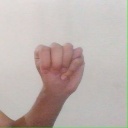
अक्षर: म